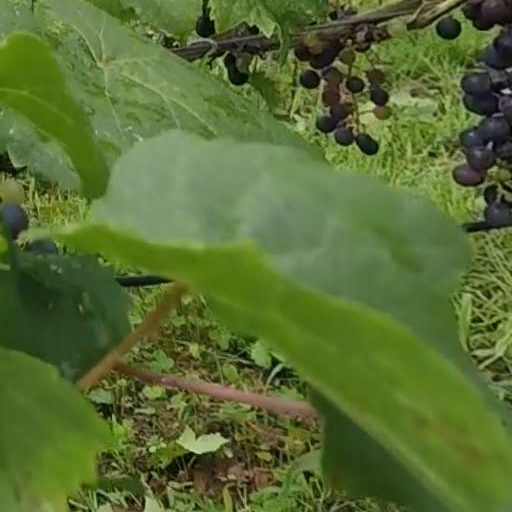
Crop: grape